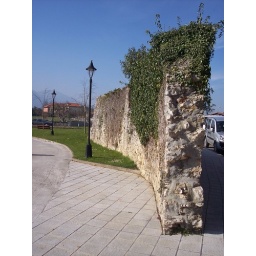
Old wall - part of former bull ring in LLanes